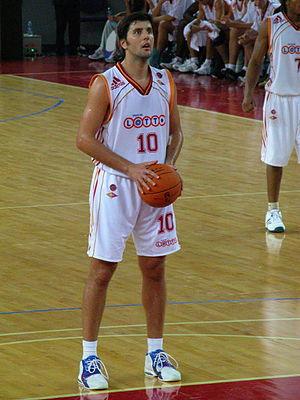
Dejan Bodiroga, est un ancien joueur de basket-ball serbe né le 2 mars 1973 à Zrenjanin dans la République serbe de Yougoslavie, désormais Serbie. Il pouvait assumer presque toutes les positions : meneur, arrière tireur, petit ailier et même ailier fort. Dejan Bodiroga mesure 2,05 mètres.
L’équipe de Serbie de basket-ball est une sélection nationale qui rassemble les meilleurs joueurs de basket-ball serbes. Elle est placée sous l'égide de la Fédération serbe de basket-ball.